Southern Oklahoma Aulacogen

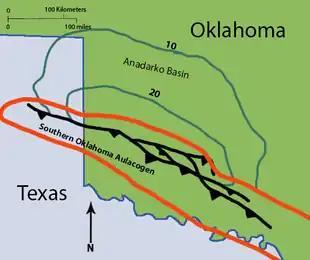
A rough outline of the inferred bounds of the Southern Oklahoma Aulacogen

The Southern Oklahoma Aulacogen extends roughly 500 miles long (805 km) by ~80–90 miles wide (129–145 km). The two remaining continental plate boundary arms of the triple junction from which the Southern Oklahoma aulacogen formed became spreading zones for the spreading of the Iapetus Ocean during the breakup of the supercontinent, Rodinia, estimated to have occurred in the Cryogenian Period, approximately 750 million years ago. These arms closed in the Pennsylvanian Period (~323.2–298.9 Ma) and formed part of the Ouachita orogenic belt. The Southern Oklahoma Aulacogen is estimated to contain over 250,000 km of igneous rock. The aulacogen is inverted: rather than extending across the surface it penetrates into the North American craton, and is aligned with the northern edge of a deeply buried Proterozoic basin of uncertain origin which may have formed through igneous layering or deposition. The aulacogen terminates on contact with the Ouachita orogenic belt. The Southern Oklahoma Aulacogen is associated with a widespread anomalous area in which seismic waves travel more slowly. A common comparison is drawn from this aulacogen to the Dniepr-Donets Aulacogen in Baltica because both are significant intracratonic rifts.